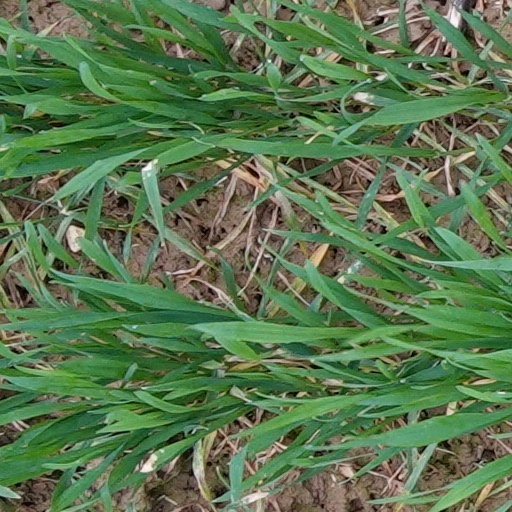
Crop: wheat